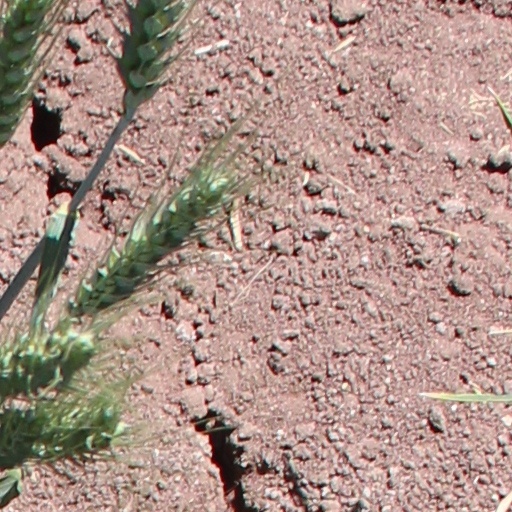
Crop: wheat